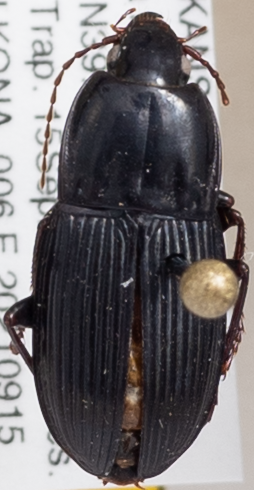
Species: Pterostichus permundus
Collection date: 2021-09-15
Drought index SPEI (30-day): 0.39
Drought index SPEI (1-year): -0.24
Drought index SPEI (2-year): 0.072